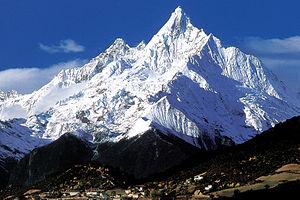
Les monts Meili Xue sont un massif montagneux dont le point culminant est le Kawa Karpo culminant à 6 740 mètres d'altitude. Ils font partie des monts Hengduan, à la jonction entre le xian de Dêqên, préfecture autonome tibétaine de Dêqên, dans la province du Yunnan, et la région autonome du Tibet, en République populaire de Chine. Ils sont classés par l'office du tourisme chinois en catégorie AAAA.